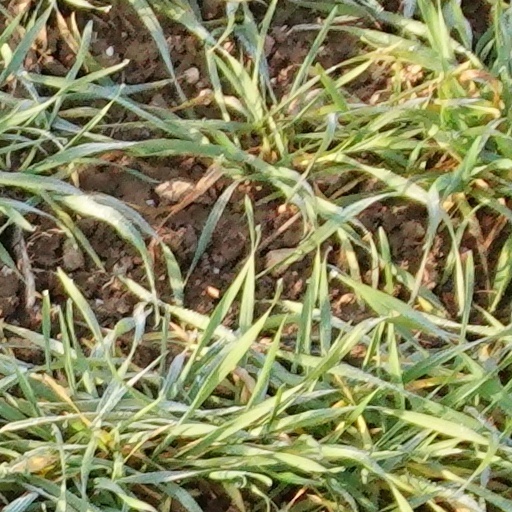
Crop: wheat